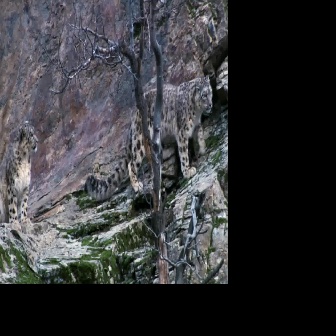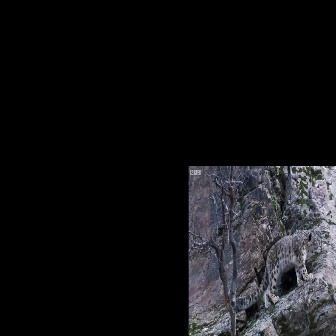
  Please identify the target specified by the bounding box [83,72,212,200] in the first image and locate it in the second image. Return the coordinates in [x_min,y_min,x_max,y_max] format.
Answer: [235,227,319,311]